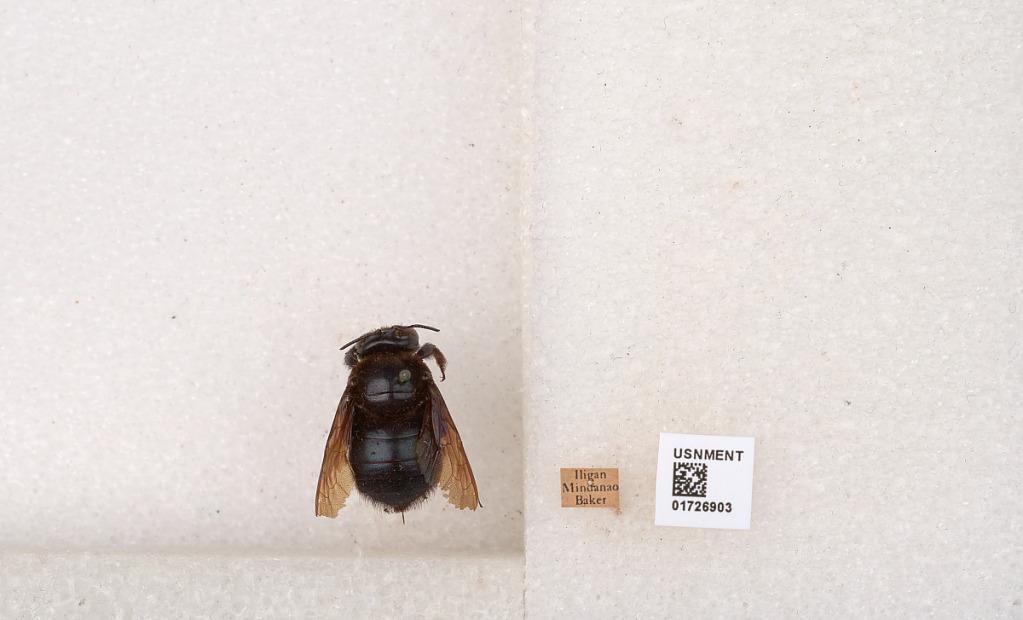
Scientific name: Xylocopa (Zonohirsuta) fuliginata Pérez
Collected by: Baker
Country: Philippines
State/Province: Northern Mindanao
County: Lanao del Norte
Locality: Iligan